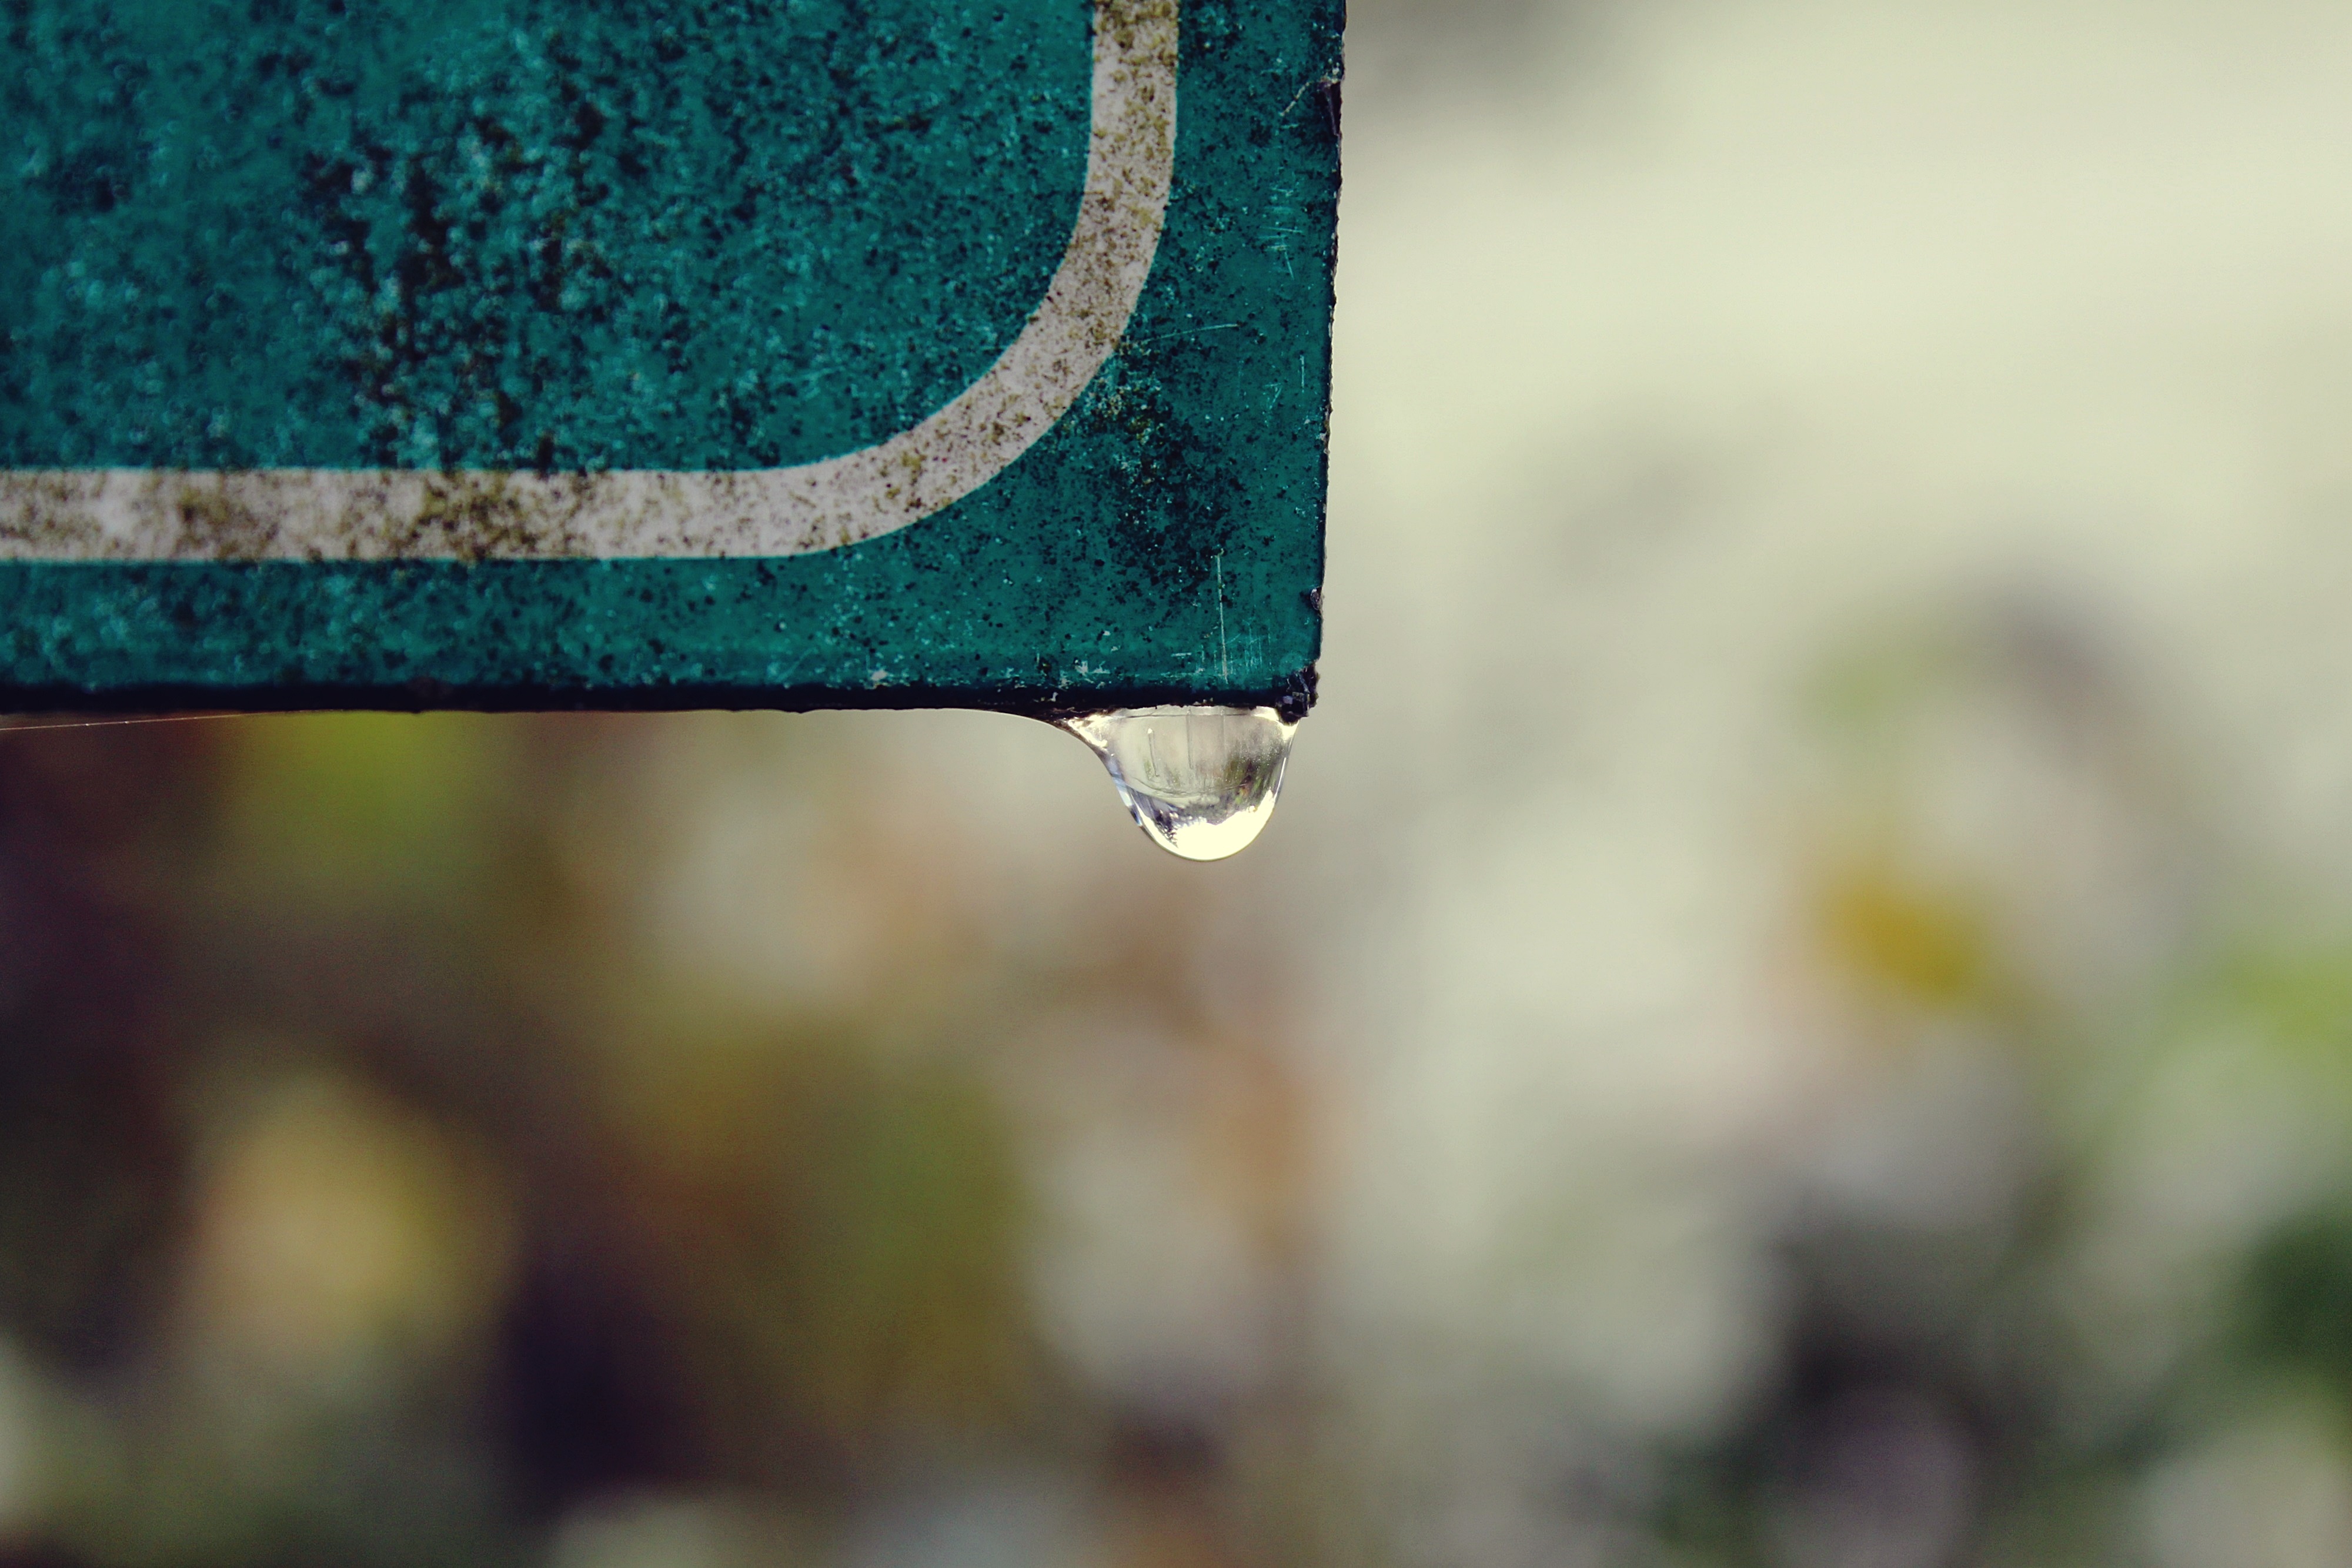
nature, branch, leaf, raindrop, green, color, blue, close, drip, close up, dewdrop, shield, drop of water, macro photography